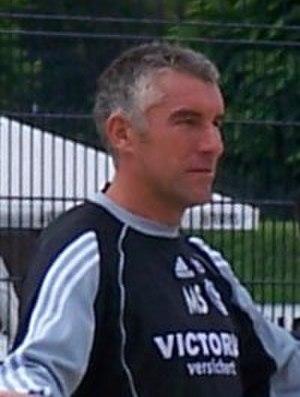
Le Fußball-Club Gelsenkirchen-Schalke 04 e. V. abrégé plus couramment en FC Schalke 04, est un club allemand omnisports basé à Gelsenkirchen en Rhénanie-du-Nord-Westphalie, dans le quartier de Schalke, fondé le 4 mai 1904.